Describe the emotion expressed in this image:  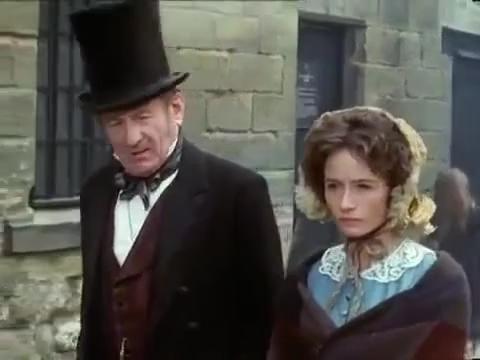
This person displays Pain, valence and arousal with low intensity.